Circulator

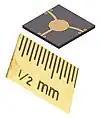
Self-biased junction circulator.

Self-biased junction circulators are unique in that they do not utilize permanent magnets that are separate from the microwave ferrite. The elimination of external magnets significantly reduces the size and weight of the circulator compared to electrically-equivalent microstrip junction circulators for similar applications.